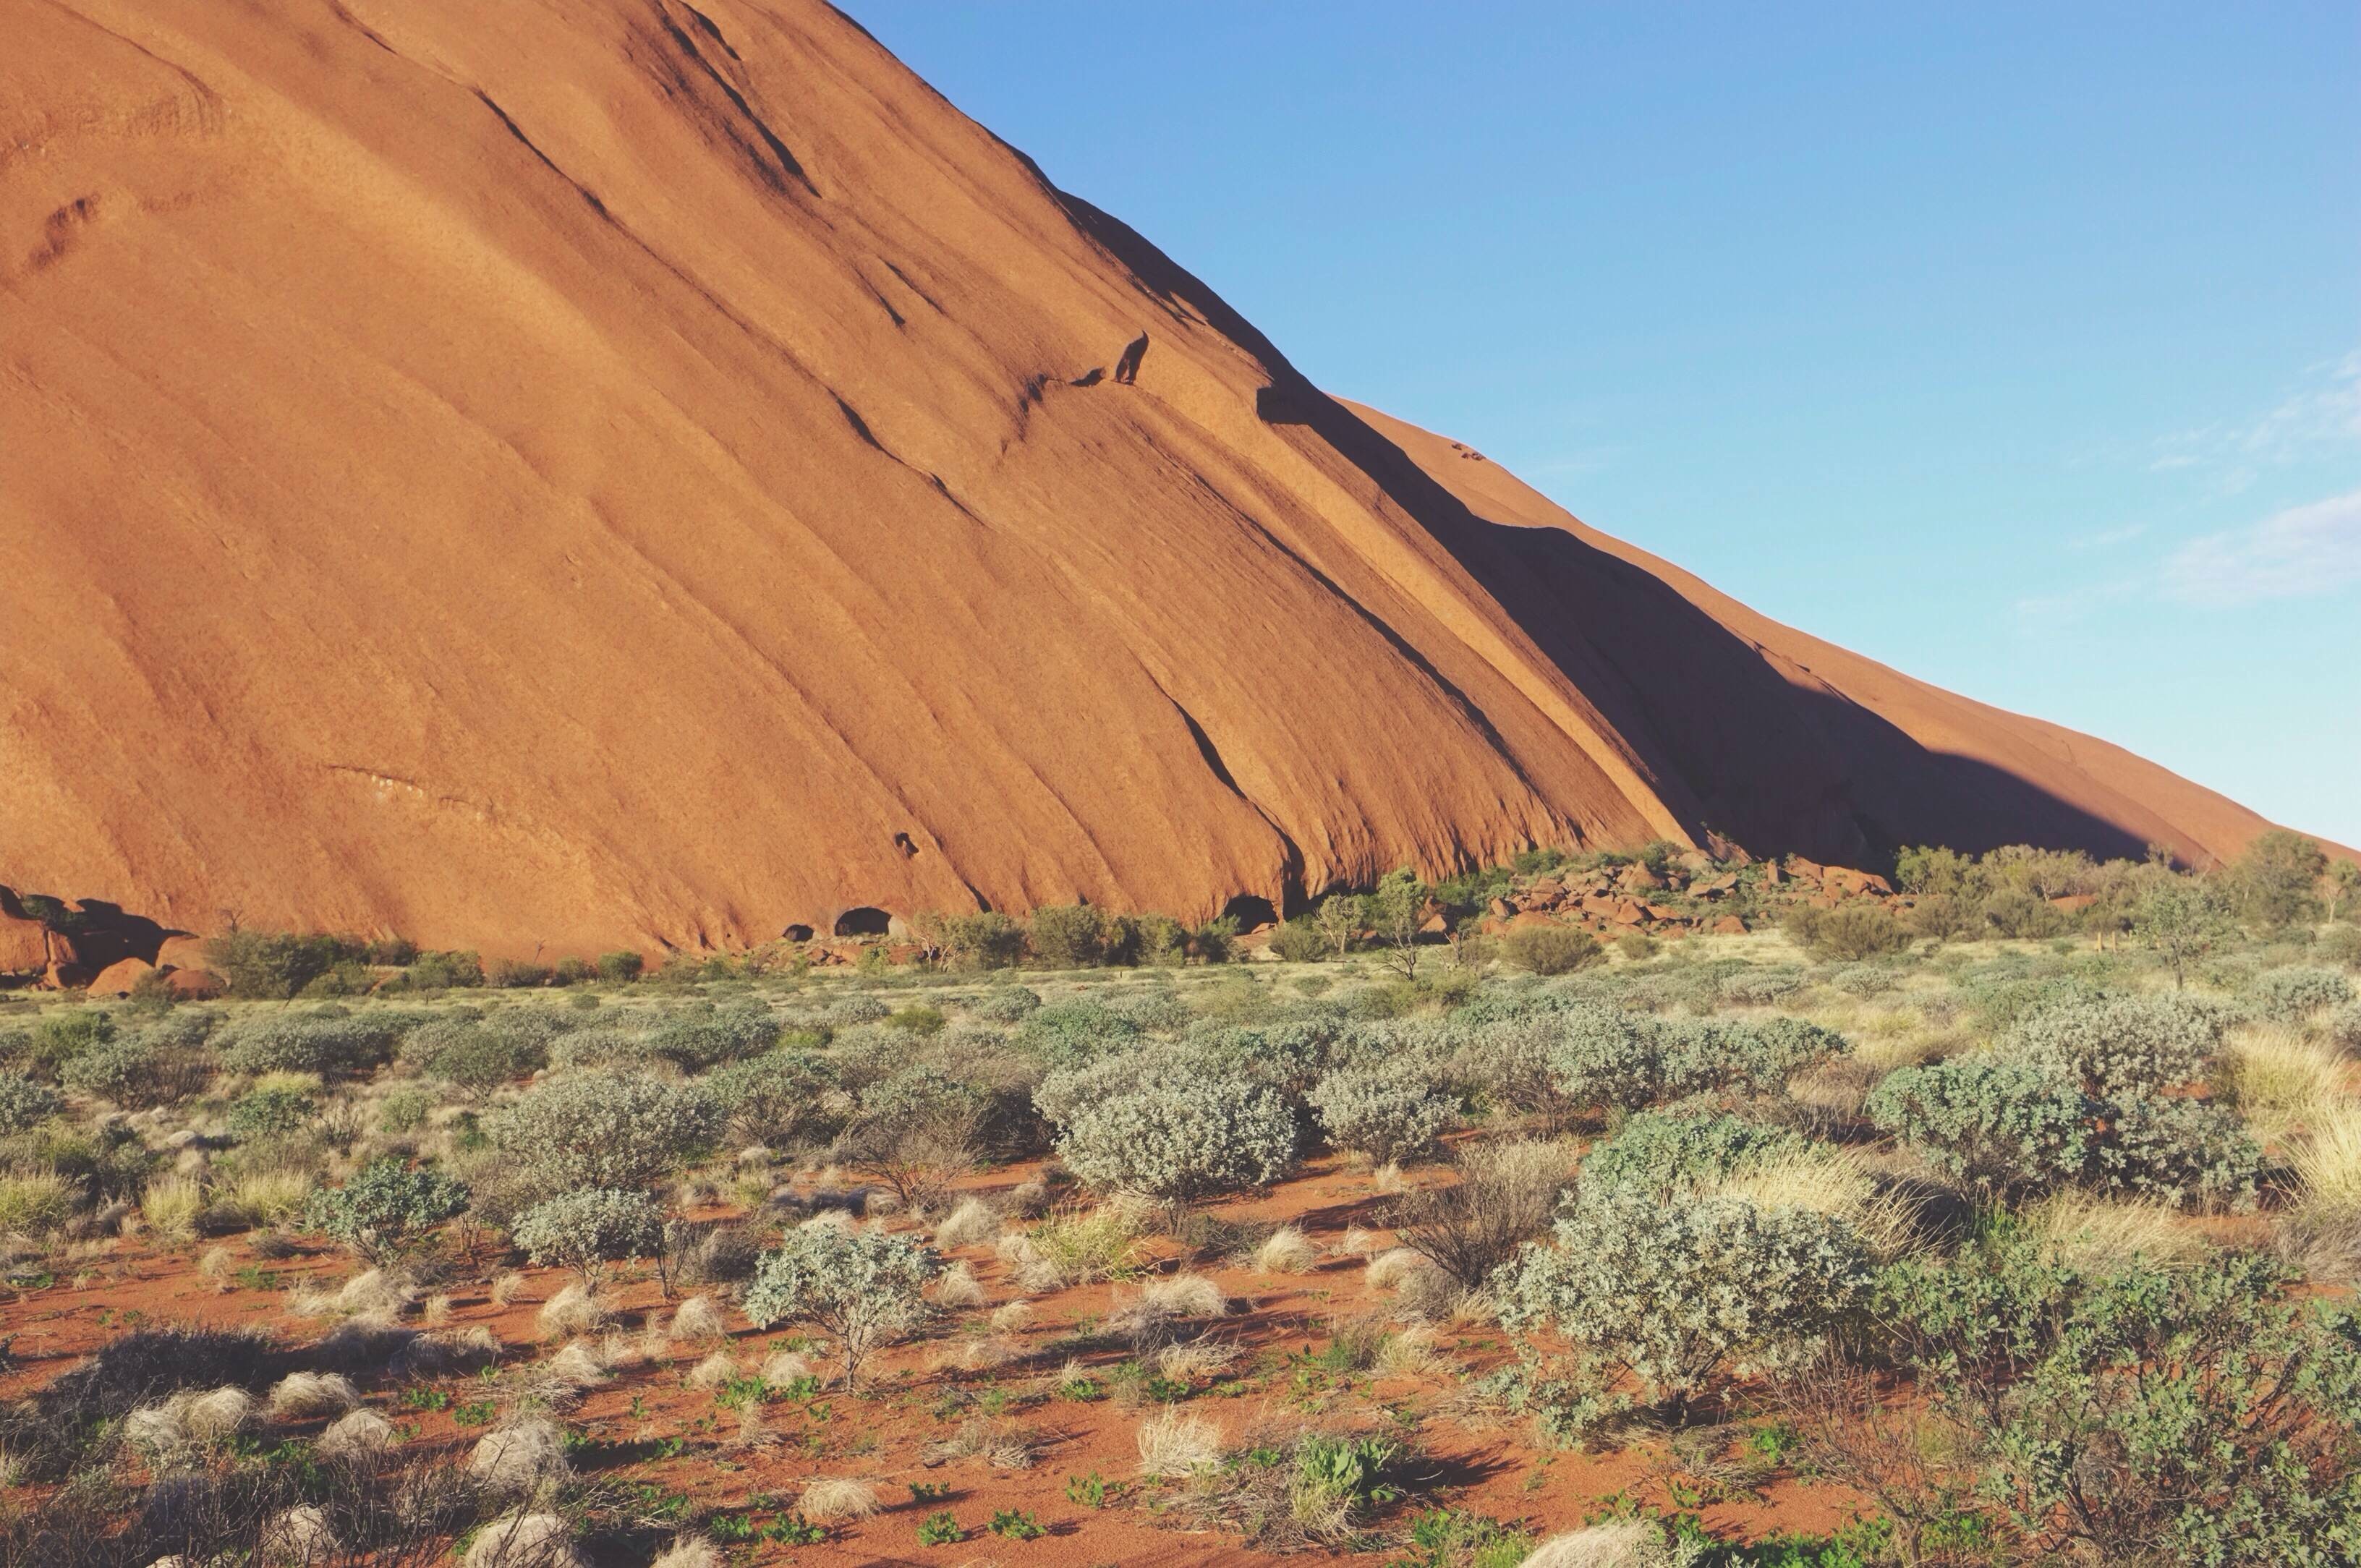
landscape, rock, wilderness, mountain, prairie, hill, desert, sandstone, scrub, brush, barren, valley, formation, soil, terrain, ridge, plain, geology, grassland, badlands, plateau, fell, ecosystem, wadi, butte, steppe, landform, natural environment, geographical feature, aeolian landform